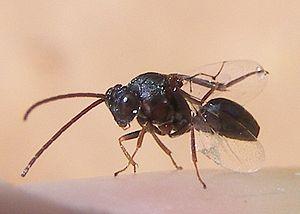
Callaspidia sp (Figitidae )